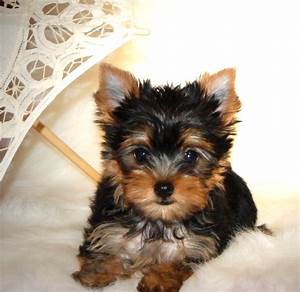
Label: cane